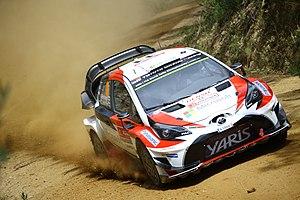
Juho Hänninen, né le 25 juillet 1981 à Punkaharju, est un pilote automobile finlandais de rallyes.